Meggetland Sports Complex

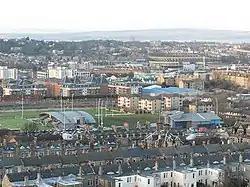
Meggetland in 2006

Meggetland is a multi-purpose sports pavilion in Edinburgh, Scotland. The complex consists of multiple astroturf and grass pitches for football, rugby, hockey, and cricket, regularly hosting these sports. Notably, the ground hosted three Edinburgh Rugby matches during the 2013–14 Pro 12 season against Ospreys, Cardiff Blues and Munster.